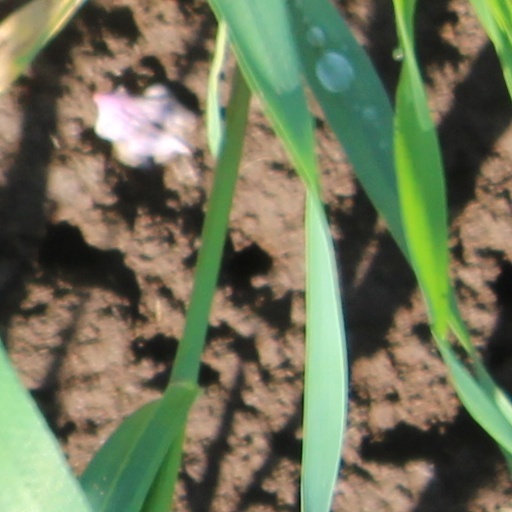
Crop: wheat